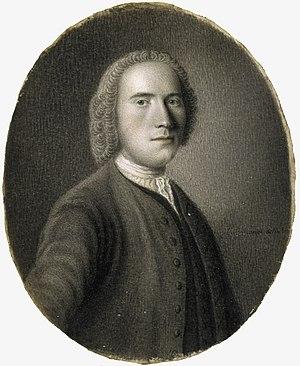
William Murray, marquis de Tullibardine était un noble écossais et jacobite qui a pris part aux rébellions de 1715, 1719 et 1745.